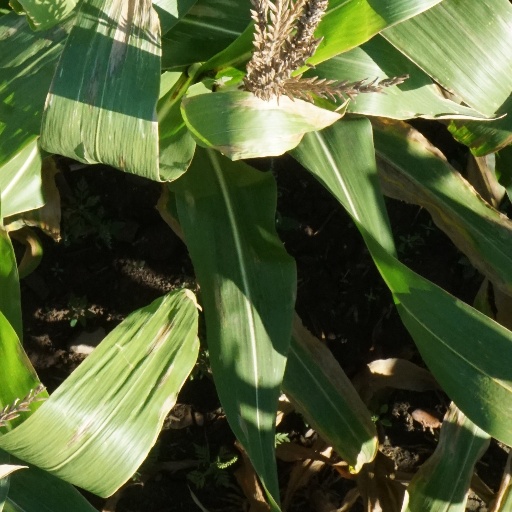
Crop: maize; corn